DirecTV

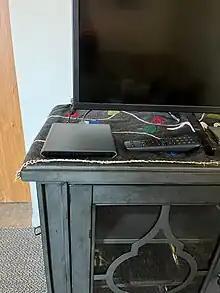
Gemini GP

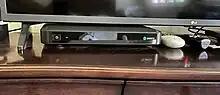
HR54 GP

DirecTV's initial service offering was characterized by the delivery of all-digital standard definition national channels to locations in the lower 48 states. This allowed households without available cable television service to receive national channels. In these early years, receivers were manufactured with brands including RCA and GE (Thomson of France) and Sony Electronics. When DirecTV launched a few High Definition channels in the late 1990s, other CE manufacturers joined in with HD capable receivers under their own brands which helped promote sales of their early generation HD television products. These additional company brands included Samsung Electronics, Philips, Panasonic, Mitsubishi Electronics, and Toshiba. Features that were innovative at the time included: a fully interactive program guide, parental controls (i.e. allowed parents to passcode protect channels having R-rated content), and pay-per-view (allowing rentals via remote control instead of having to call DirecTV for authorization). The initial generation of antennas was 18-inch diameter (46 cm) with a single feed (consisting of a feedhorn and LNB electronics) that could downlink digital television signals from DirecTV's satellites at the 101 degrees West geostationary orbital position.